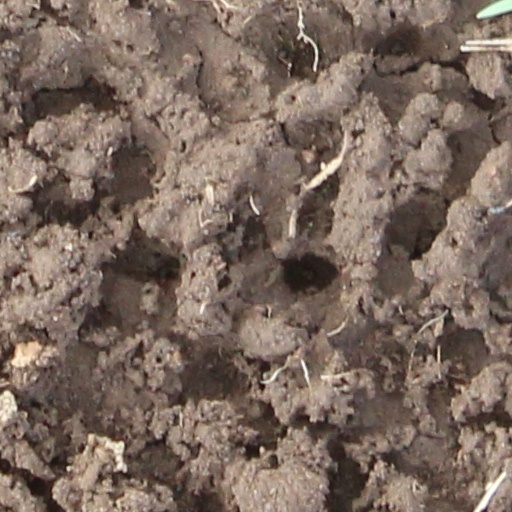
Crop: wheat